Richard Kennar

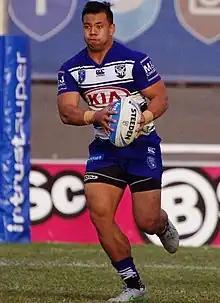
Kennar playing for the Bulldogs in 2017

In October, he was granted a release from his Canterbury contract and signed a two-year contract with the South Sydney Rabbitohs starting in 2018.